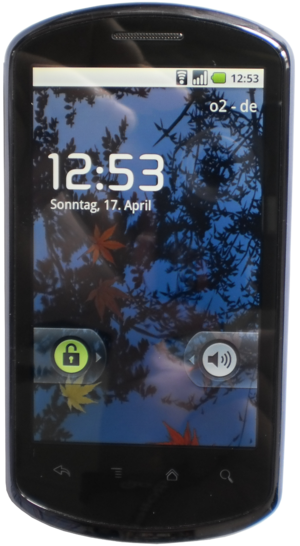
Android est un système d'exploitation mobile qui peut être installé sur des téléphones, des tablettes et autres matériels mobiles tels des baladeurs musicaux, les liseuses ou des ordinateurs ultraportables. Cette page recense de manière non exhaustive les smartphones disposant du système d'exploitation Google.